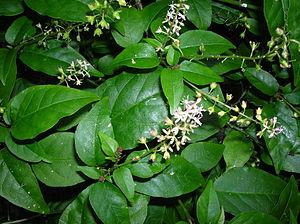
Rivina humilis est une espèce de plante à fleurs de la famille des Petiveriaceae. On le trouve du sud des États-Unis, et des Caraïbes, à l'Amérique centrale et à l'Amérique du Sud tropicale. Les noms communs incluent Baies de corail, Groseille, Ti Groseille à la Réunion, pigeonberry, rougeplant, baby peppers, bloodberry, et coralito. L'épithète spécifique signifie en latin "nain" ou "humble", en référence à la petite taille de la plante.
Les Petiveriaceae sont une famille de plantes à fleurs anciennement incluses dans la sous-famille des Rivinoideae dans la famille des Phytolaccaceae. Elle comprend neuf genres, avec environ 20 espèces connues.